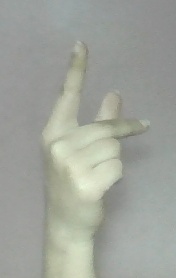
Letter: dha